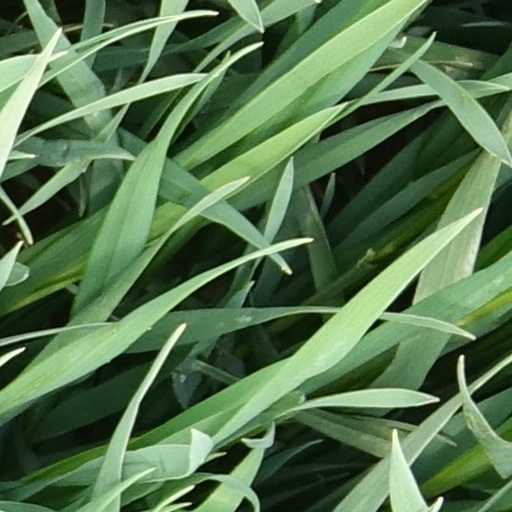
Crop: wheat